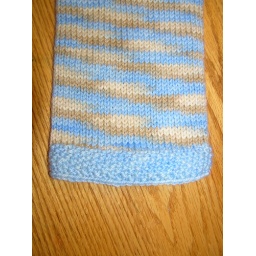
under the sea berries field of grass and gingerbread house 018